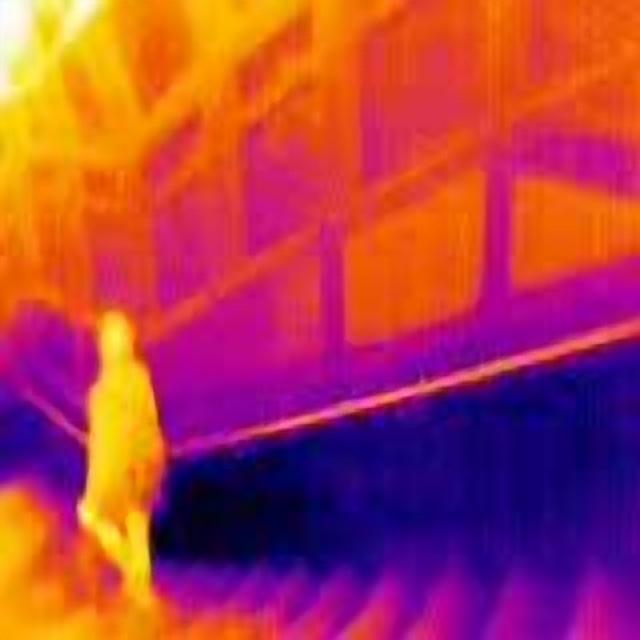
Detected objects:
label: person